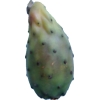
Label: cactus_fruit_green